Ai Haruna

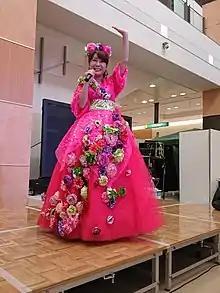
Haruna in 2018.

is a Japanese transgender TV personality and singer.